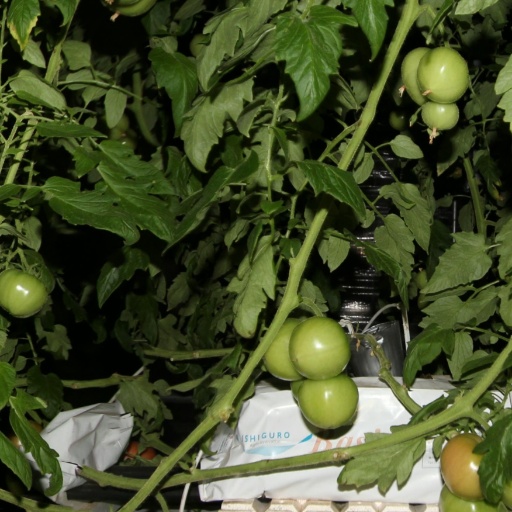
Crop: tomato